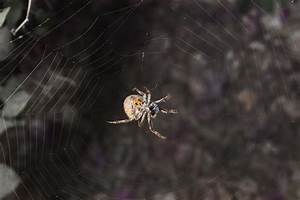
Label: spider